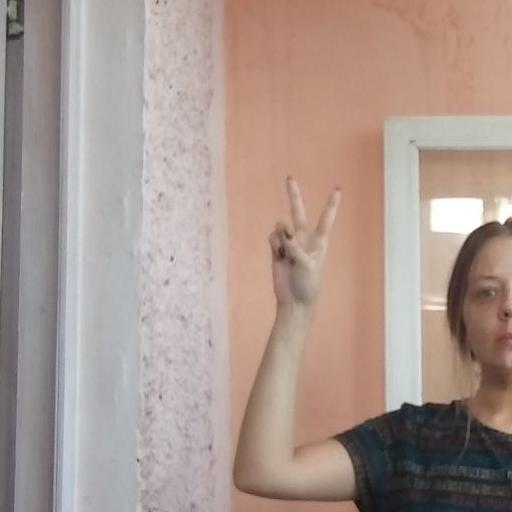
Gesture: peace